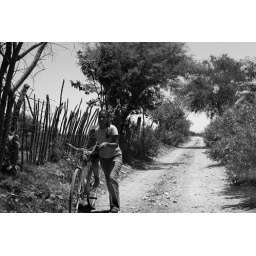
A girl and her bike going to the pueblo, near gudalajara jalisco.